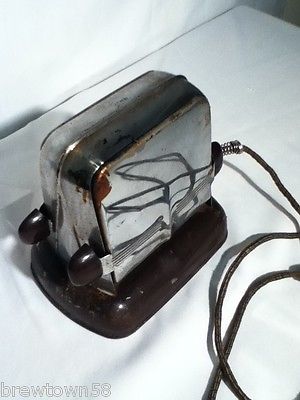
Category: toaster